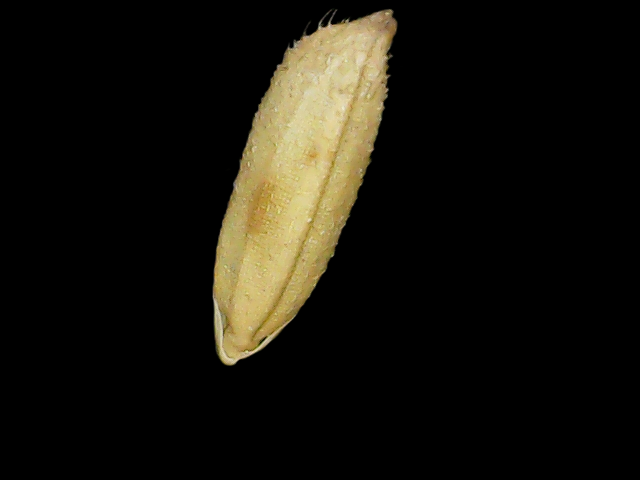
Rice variety: Binadhan23